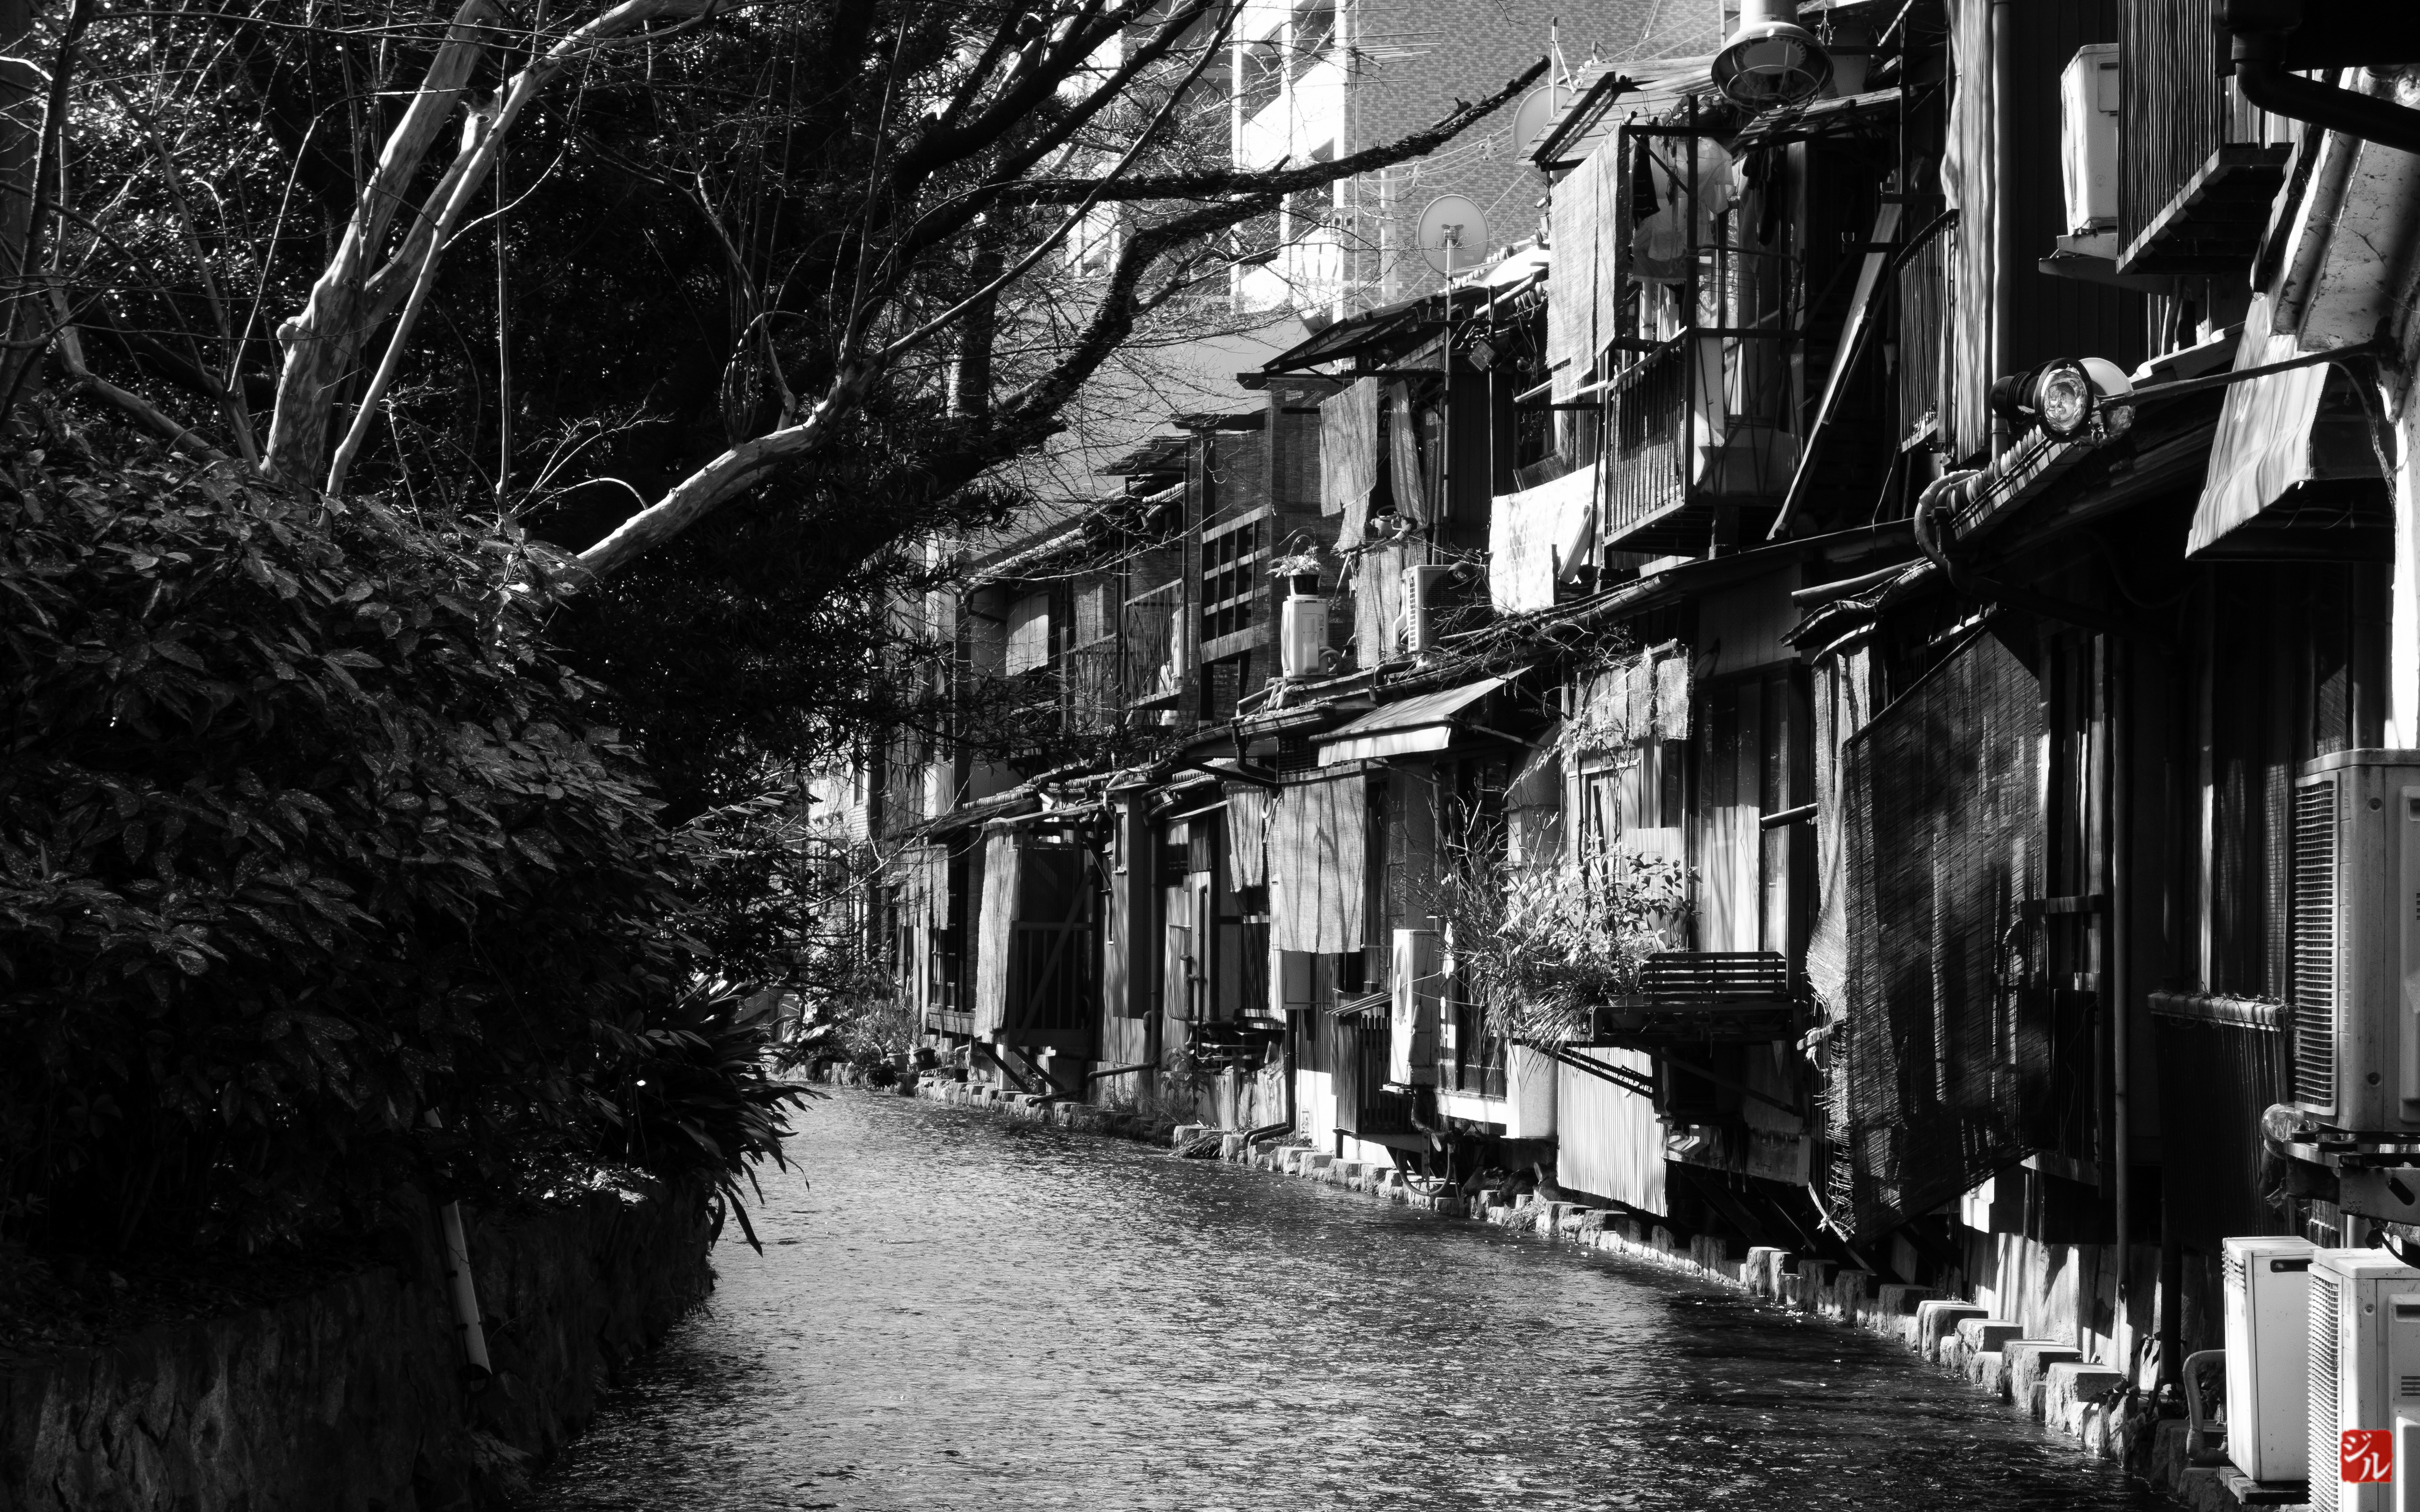
winter, black and white, road, street, town, alley, canal, cityscape, black, monochrome, waterway, infrastructure, kyoto, noirblanc, blackdiamond, neighbourhood, komogawa, urban area, monochrome photography